E. J. Jecker House

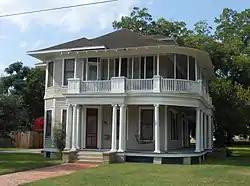
E. J. Jecker House in 2014

The E. J. Jecker House at 201 N. Wheeler in Victoria, Texas, United States, was built in 1910. It was a work of architects Praeger & Hull and of building contractor Bailey Mills. It was listed on the National Register of Historic Places in 1986.